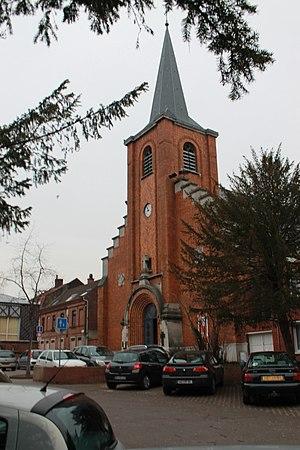
Eglise construite en 1844, elle est situé dans le quartier du ""Haut de Mons"" à Mons-en Baroeul."
Mons-en-Barœul est une commune française, située dans le département du Nord en région Hauts-de-France. Elle fait partie de la Métropole européenne de Lille.